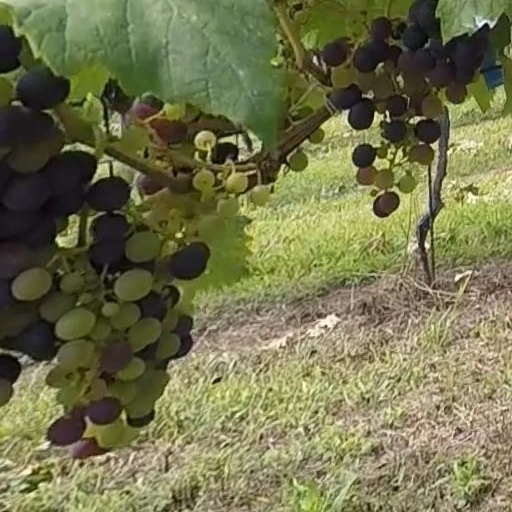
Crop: grape